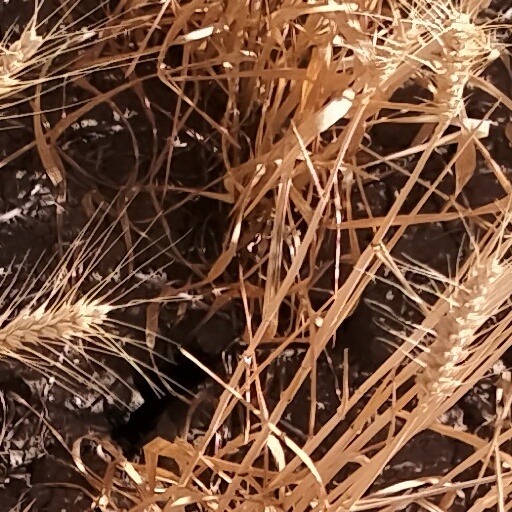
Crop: wheat